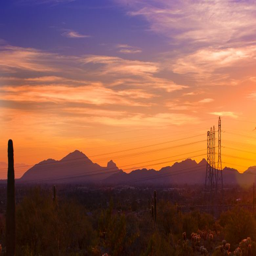
this view at sunset looks west toward ski area .